Rùm

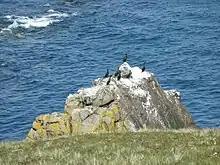
The common cormorant

The red deer population has been the subject of research for many years, recently under the leadership of Tim Clutton-Brock of the University of Cambridge. These efforts are based at the remote bay of Kilmory in the north of the island. It has been important in the development of sociobiology and behavioural ecology, particularly in relation to the understanding of aggression through game theory. In November 2019 it was revealed that a 45-year study indicated that climate change had affected the gene pool of the red deer population on Rùm. Warmer temperatures resulted in deer giving birth on average three days earlier for each decade of the study. The gene which selects for earlier birth has increased in the population because hinds with the gene have more calves over their lifetime.